Arthur Dale Trendall

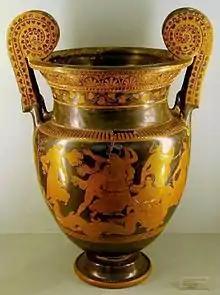
Sisyphus Painter Peleus and Thetis

Arthur Dale Trendall, (28 March 1909 – 13 November 1995) was a New Zealand art historian and classical archaeologist whose work on identifying the work of individual artists on Greek ceramic vessels at Apulia and other sites earned him international prizes and a papal knighthood.